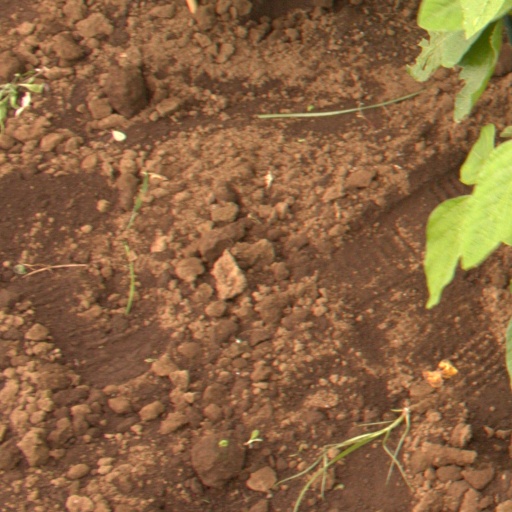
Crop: soybean